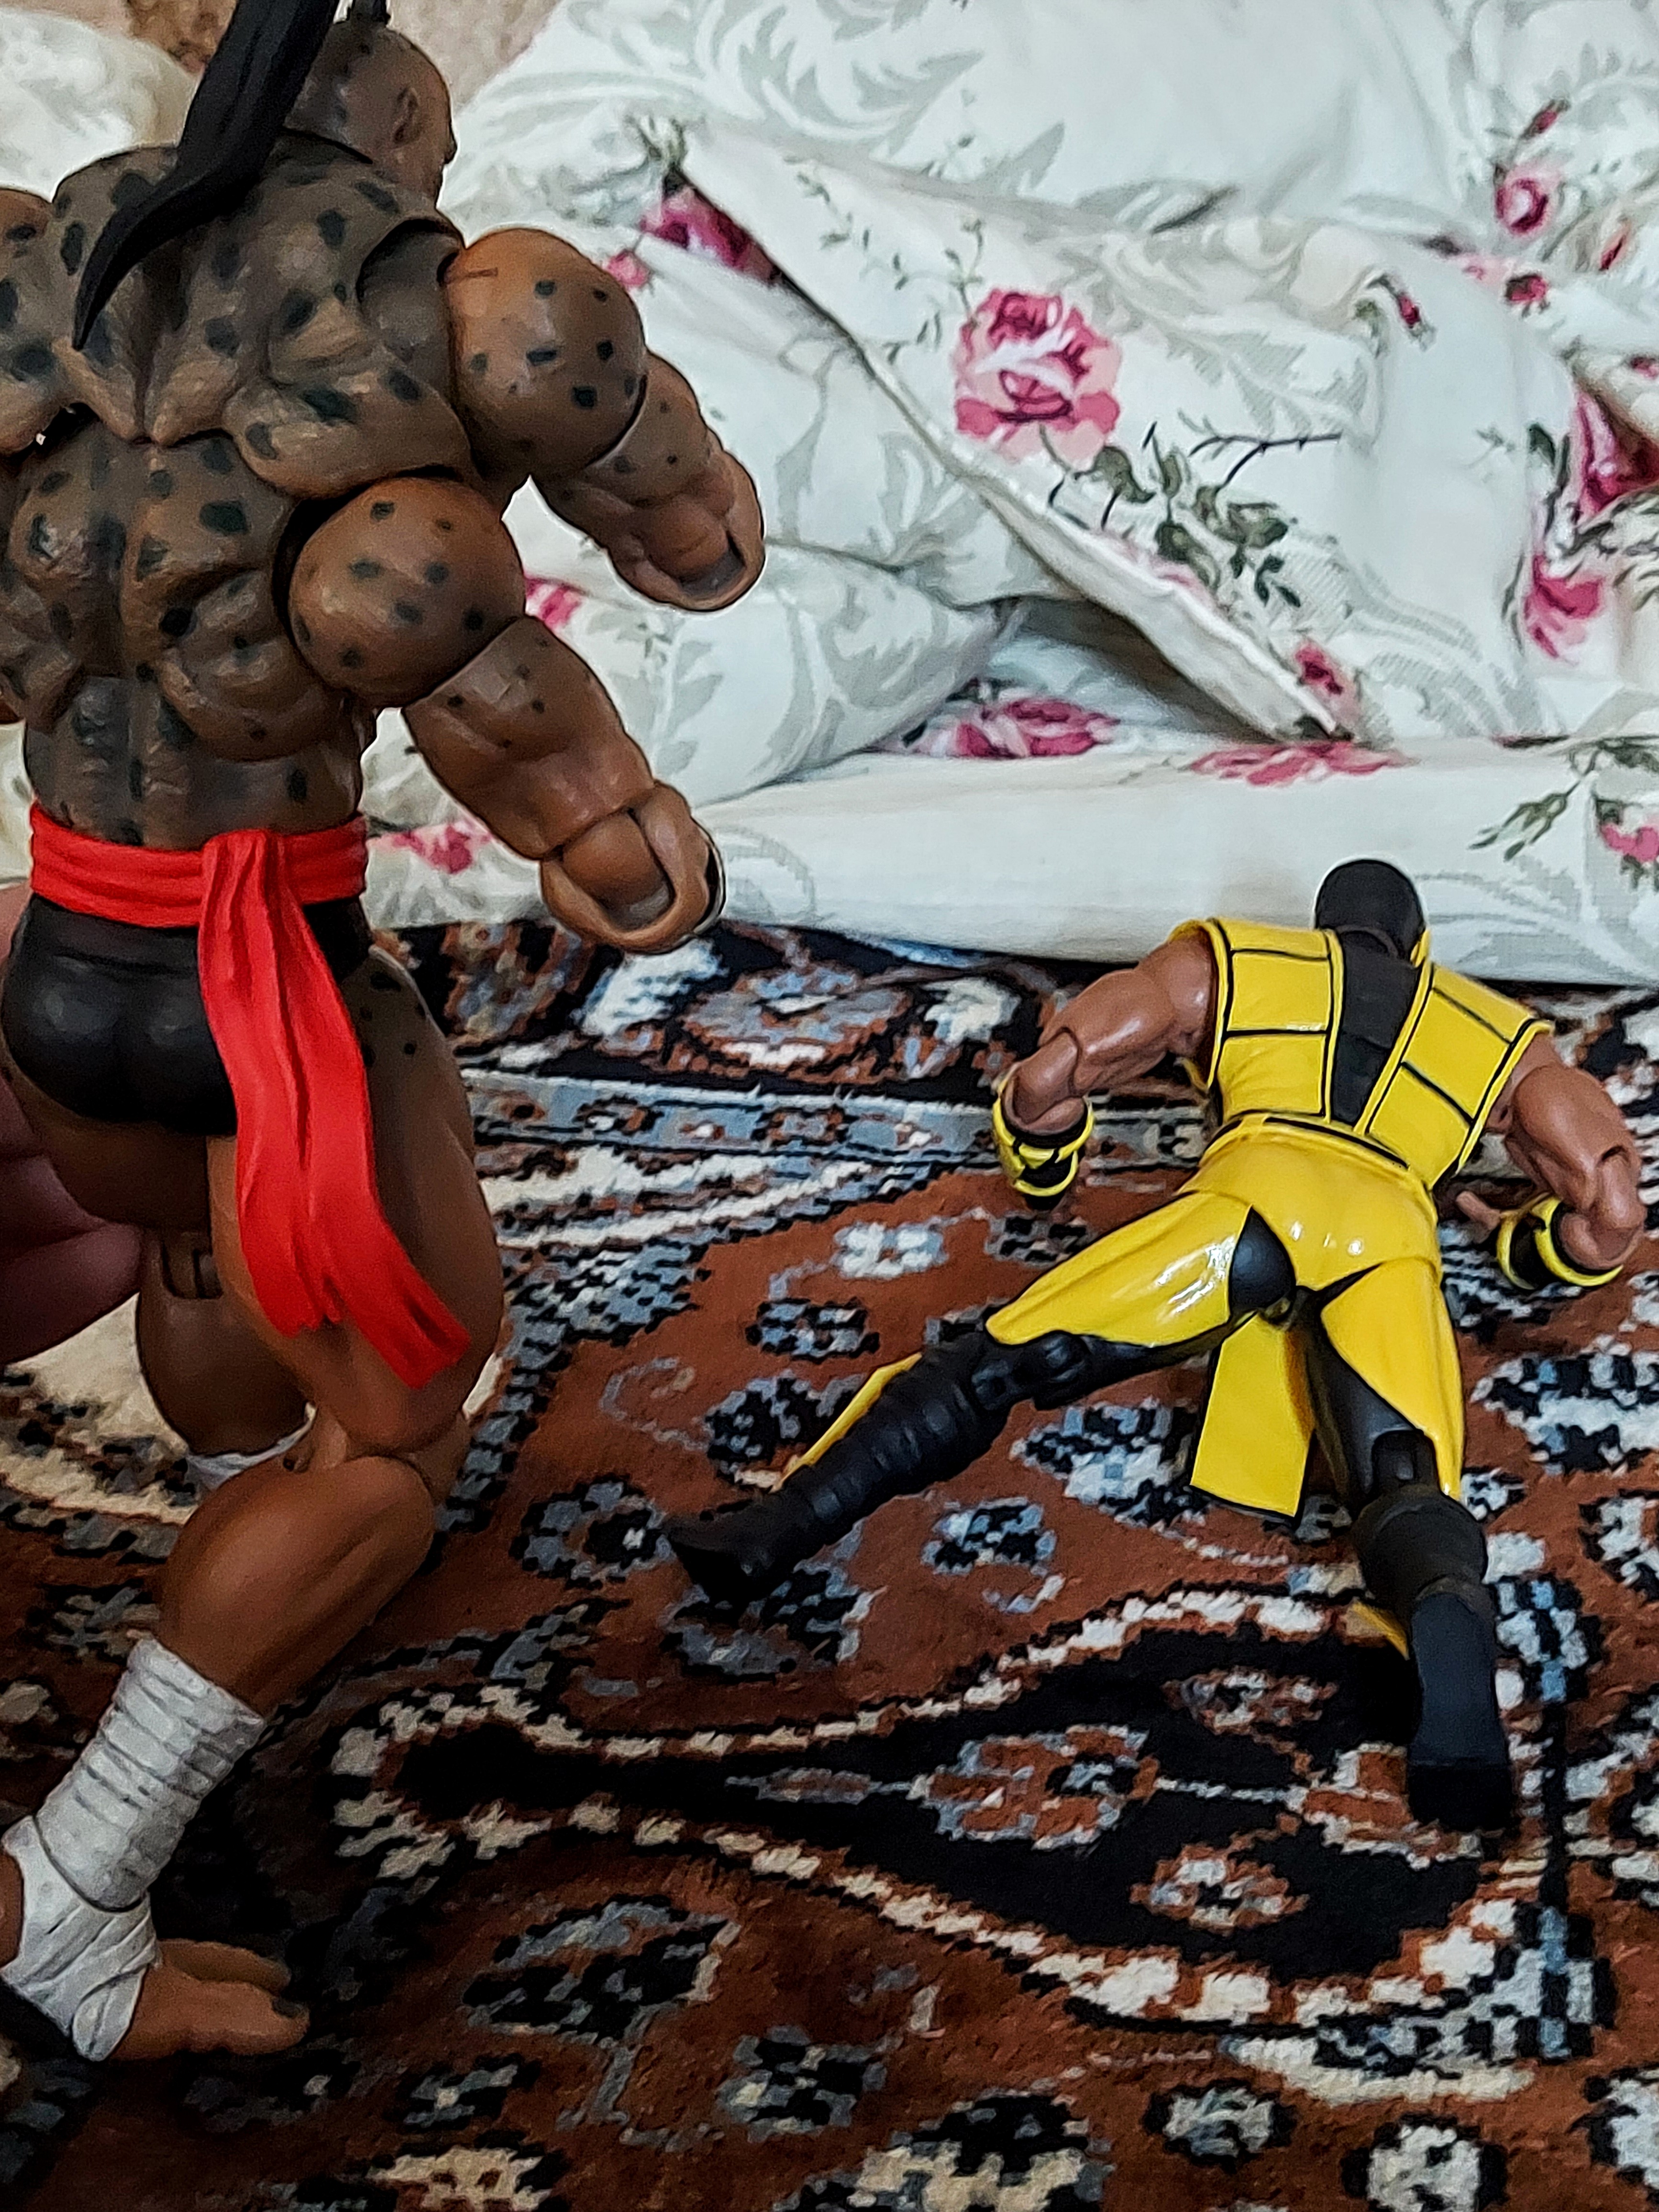
Shokan, storm, collectibles, warrior, fighter, action, figure, human, textile, cartoon, art, gesture, people, fictional character, illustration, t shirt, visual arts, event, flooring, fun, shorts, carmine, fiction, painting, photomontage, pattern, linens, costume, artist, comics, graphics, action figure, competition event, games, superhero, graphic design, team